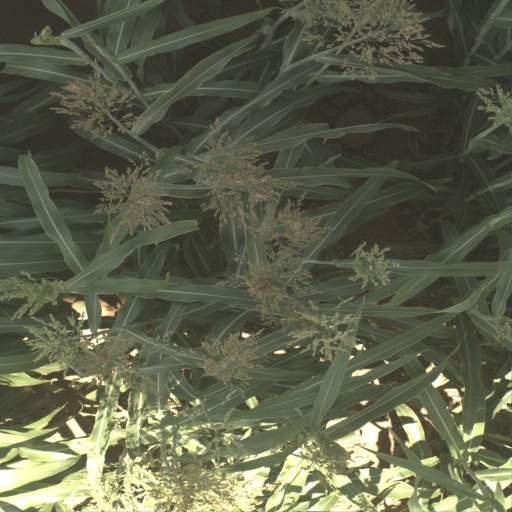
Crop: sorghum